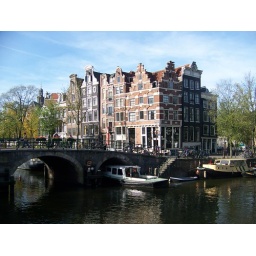
A boat going under a bridge